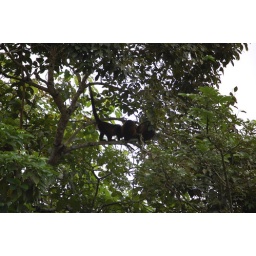
Three howler monkeys in a tree on the river bank.